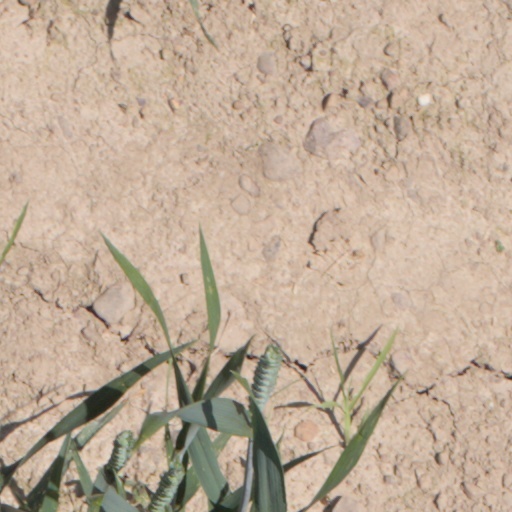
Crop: wheat